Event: Nepal Earthquake
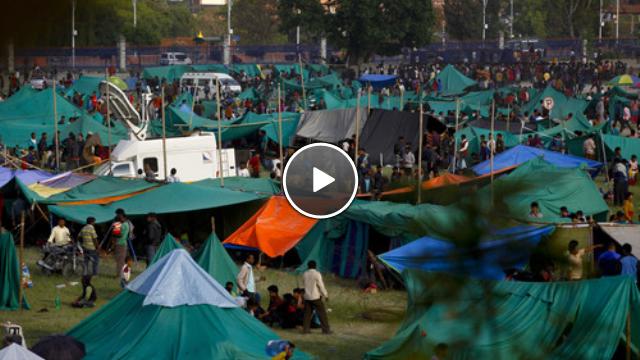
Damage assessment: no_damage